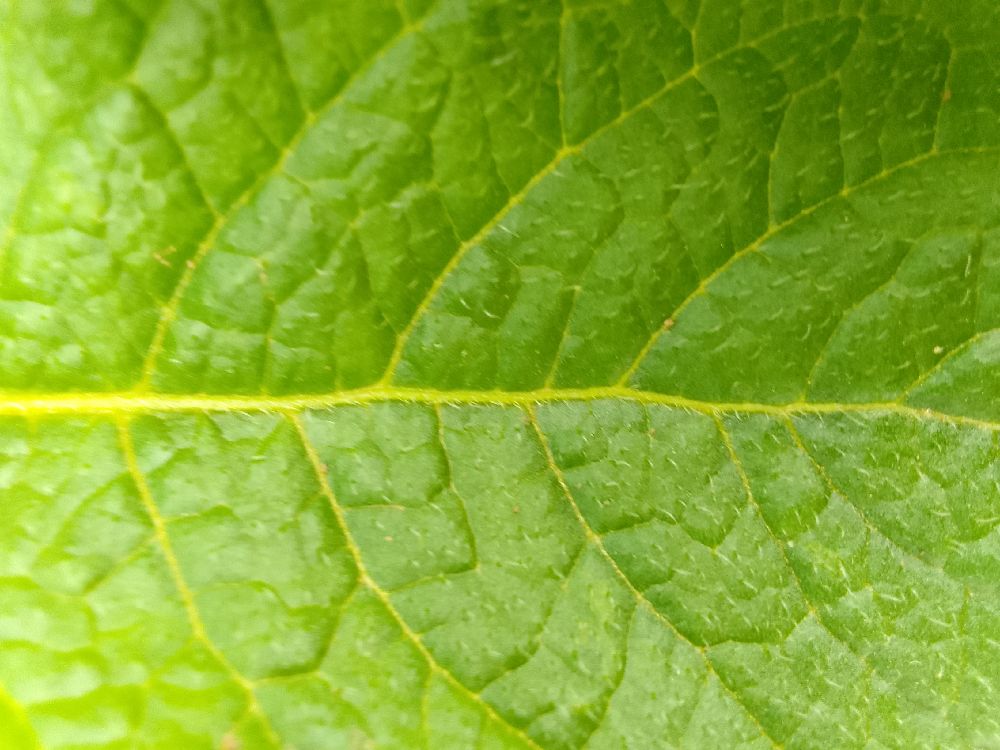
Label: Healthy